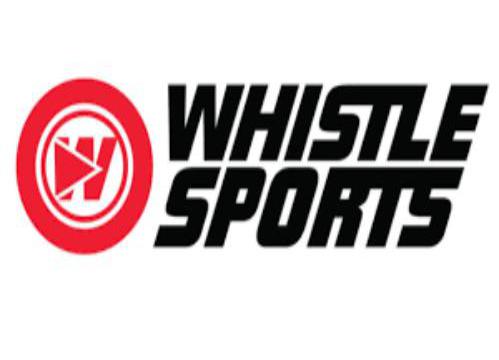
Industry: Others